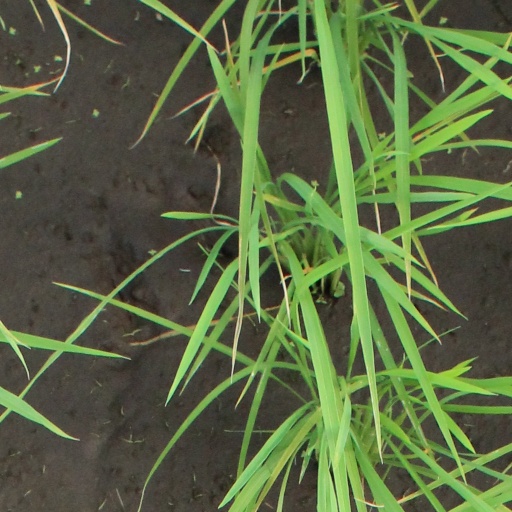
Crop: rice